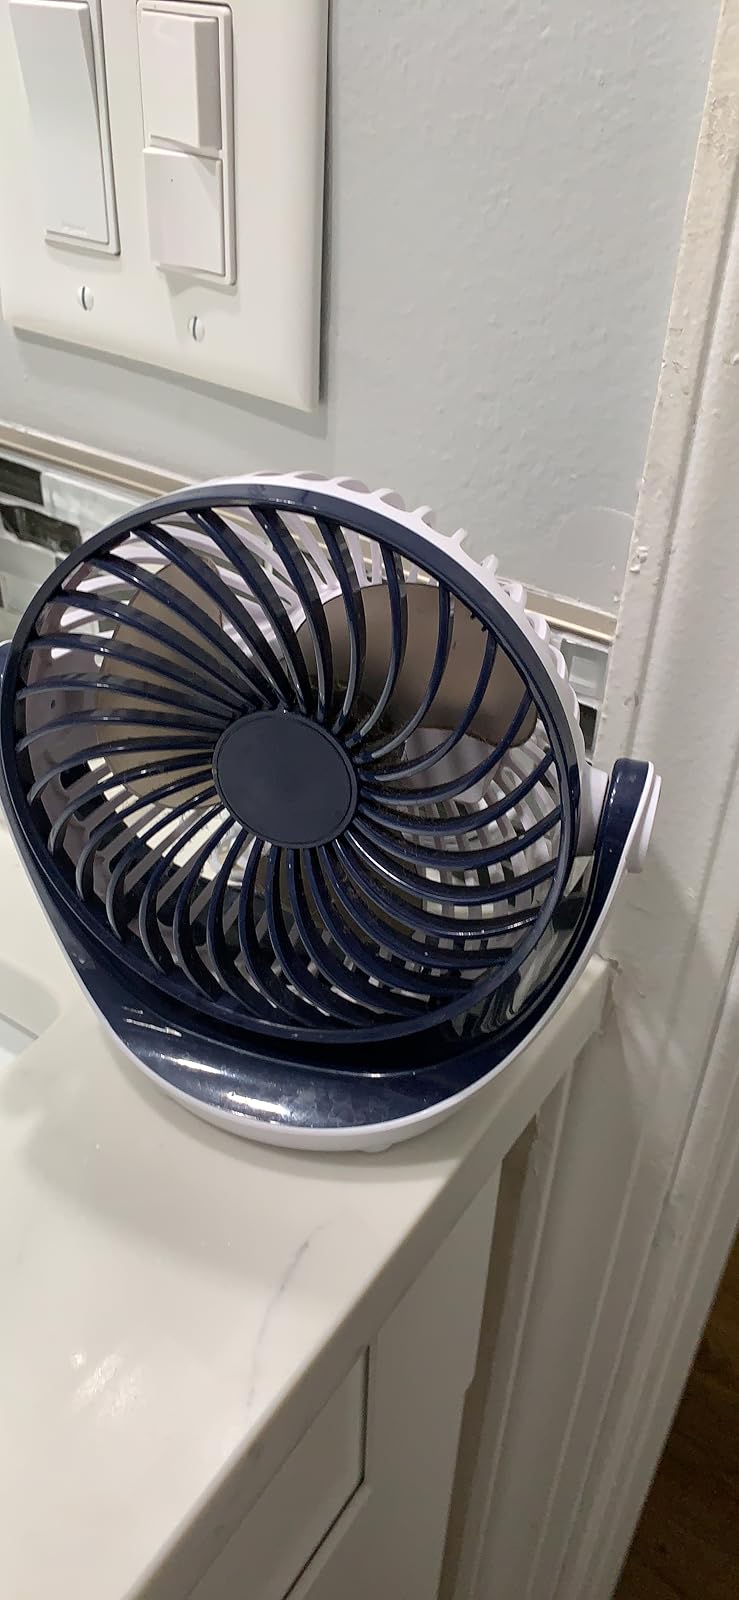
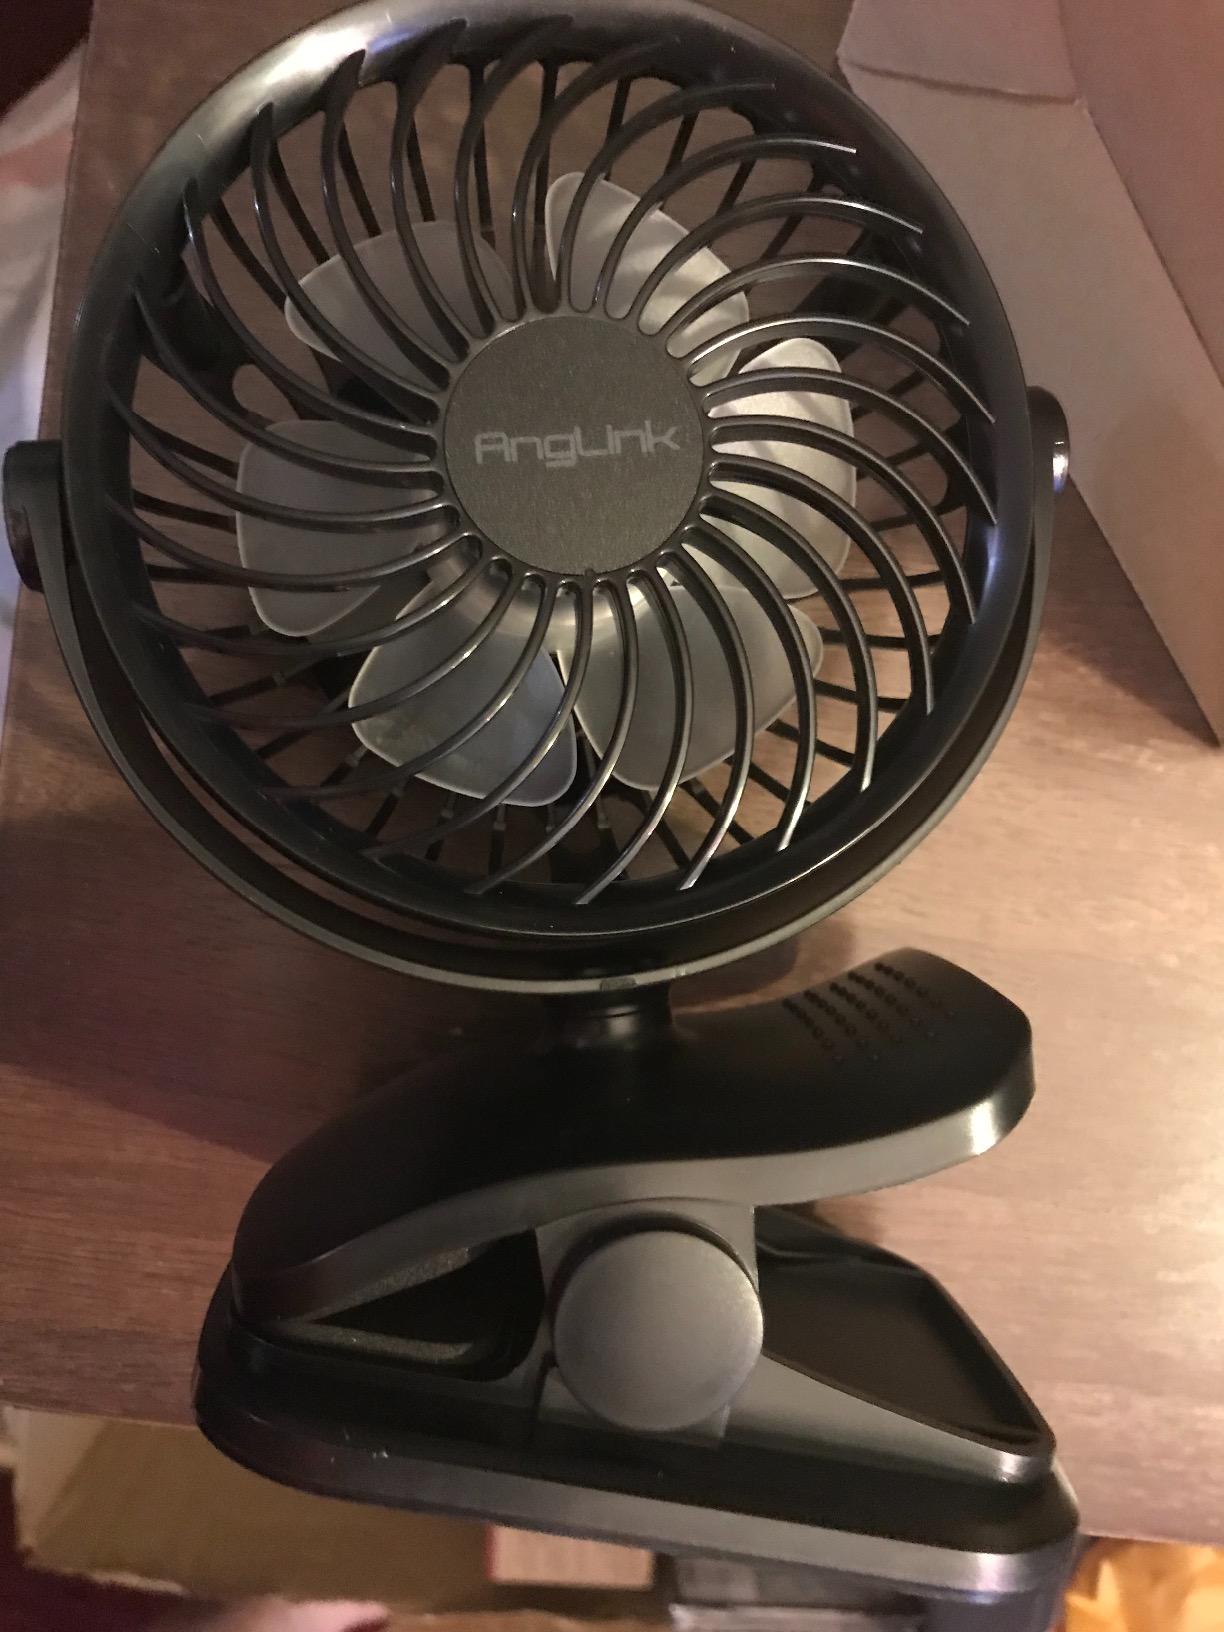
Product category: fan
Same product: no